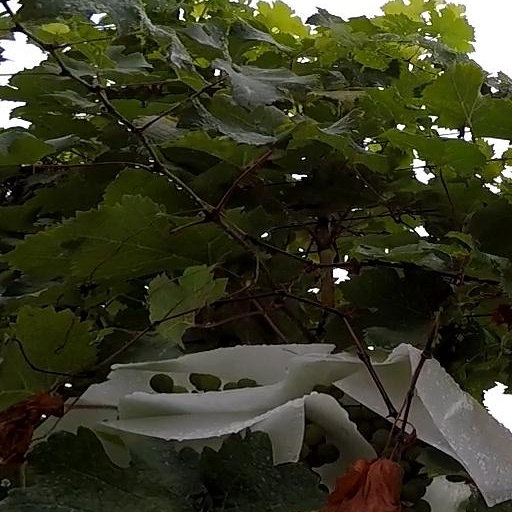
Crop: grape